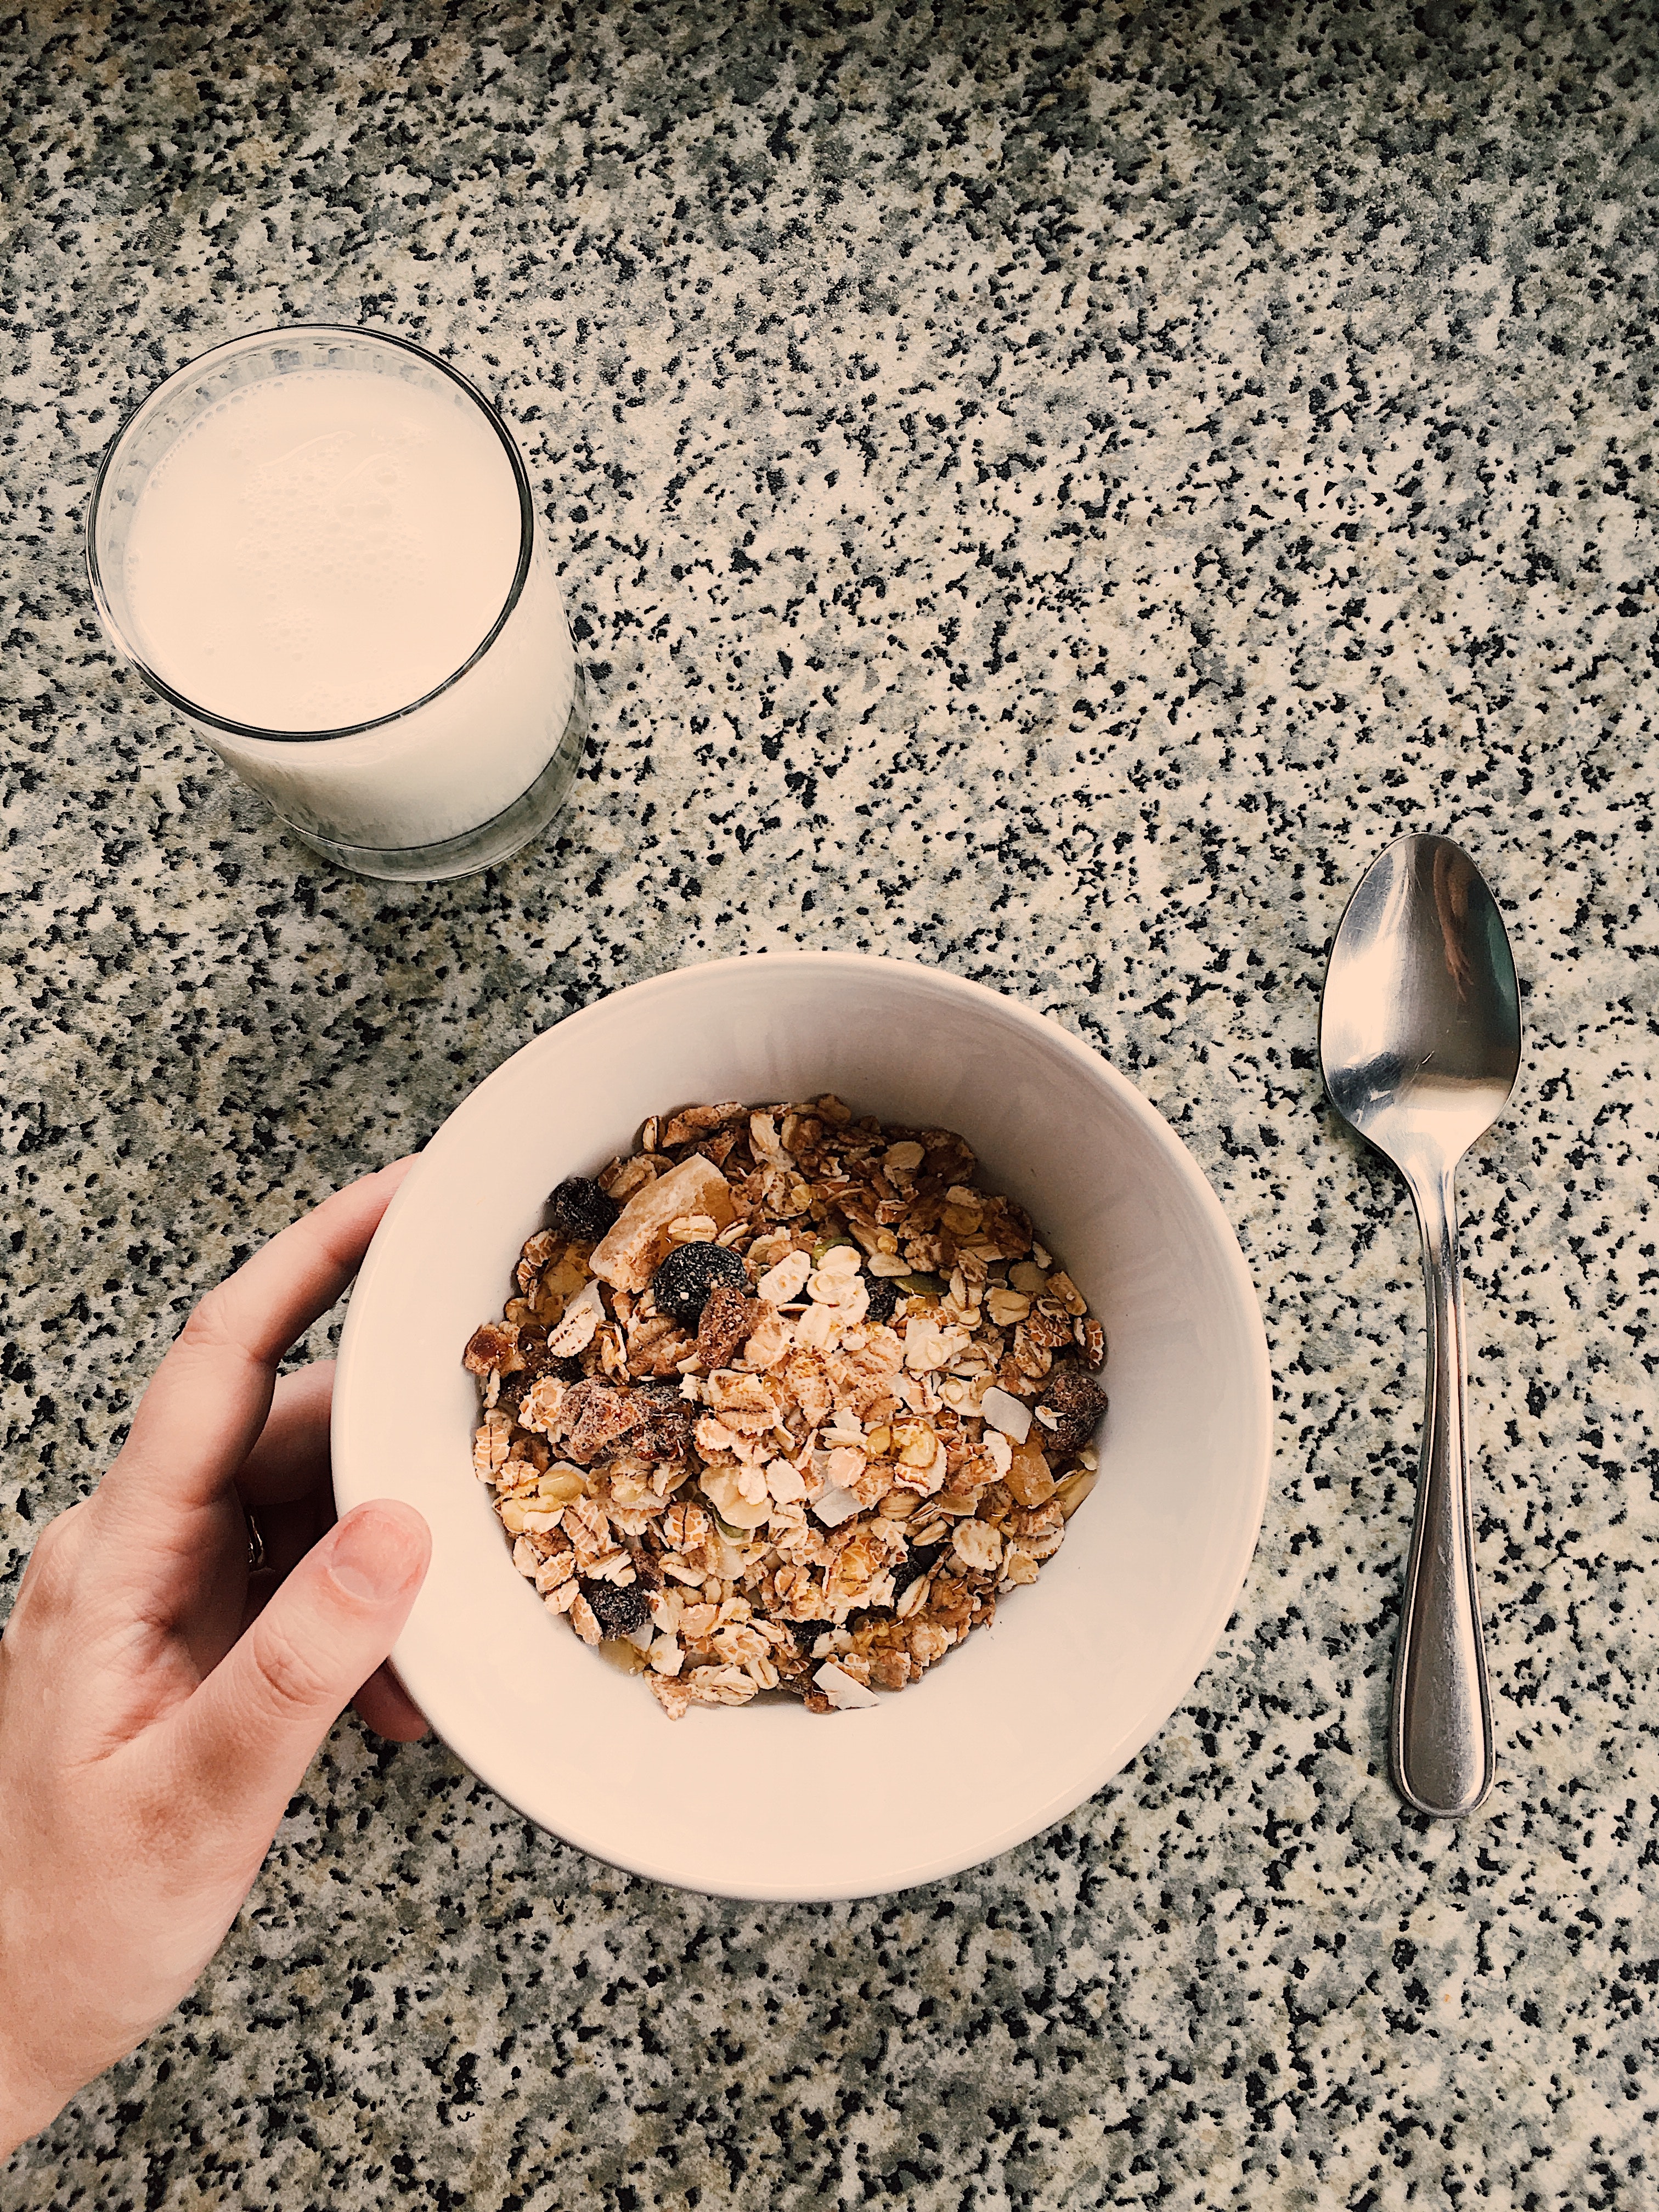
food, cuisine, breakfast cereal, meal, breakfast, dish, granola, muesli, ingredient, Steel cut oats, snack, porridge, vegetarian food, oat, cereal, oatmeal, Rolled oats, Complete wheat bran flakes, crumble, Grain milk, superfood, produce, dessert